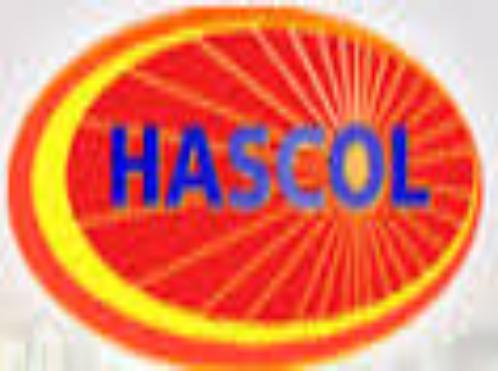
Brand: Hascol Petroleum
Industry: Transportation